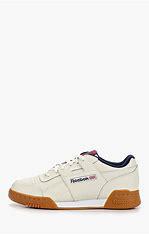
Brand: Reebok
Model: Workout Plus Mu